1913 Reading by-election

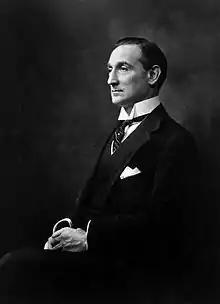
Sir Rufus Isaacs

The local Liberal Association were unable to find a local candidate, and after some difficulties, settled on the wealthy and radical outsider George Peabody Gooch to defend the seat. He was elected at the 1906 general election as Member of Parliament (MP) for Bath, but lost the seat at the January 1910 general election. He stood again in Bath at the December 1910 general election, but did not regain the seat, Gooch's candidacy provoked the threat of an anti-vaccinationist candidate from within the local party.